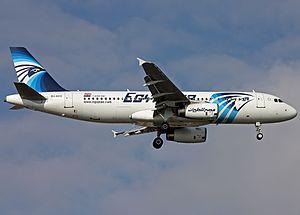
Le vol EgyptAir 804, un Airbus A320 reliant Paris-Charles-de-Gaulle en France au Caire en Égypte, s'est écrasé en mer Méditerranée le 19 mai 2016 avec 66 personnes à bord, ne laissant aucun survivant. L'avion avait été porté disparu alors qu'il volait à 37 000 pieds d'altitude.